18th Independent Battery Indiana Light Artillery

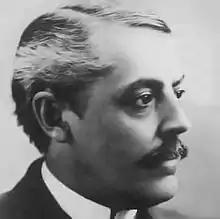
Colonel Eli Lilly in 1885

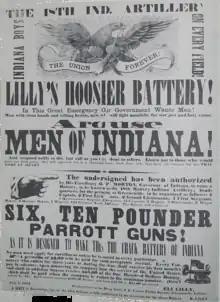
A recruitment poster for the 18th Battery

The 18th Independent Battery Indiana Light Artillery, also known as Lilly's Hoosier Battery and Lilly's Battery, was a civil war artillery battery formed in Indiana during the American Civil War. The battery was formed at the end of 1860 by 22-year-old Eli Lilly, an Indianapolis pharmacist. He had recruitment posters placed around the city and recruited primarily among his friends and classmates. The unit were first issued 6 "Rodman Guns" (3-inch ordnance rifle) and was manned by 156 men. The Battery members stated preference to 3" Ordnance Rifles over the 10 pound Parrott Rifle due to its tendency to bursting. The unit mustered in Indianapolis where it was drilled during 1861, excelling at their skill with firing accuracy. Lilly was elected captain of the unit in August 1862 when the unit was deployed to join the Lightning Brigade (1st Brigade - Wilder, 4th Division - Reynolds, 14th Corp. - Thomas) commanded by Col. John T. Wilder.